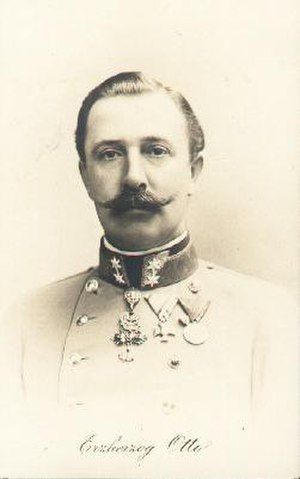
Otto af Østrig (1865-1906)
Ærkehertug Otto af Østrig var en yngre bror til den østrigske tronfølger Franz Ferdinand af Østrig-Este, og far til den sidste østrig-ungarske kejser Karl 1. af Østrig.